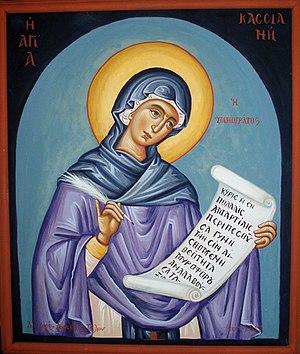
Sainte Cassienne de Constantinople, en grec Κασσιανή, en russe Кассия, en latin Cassiana, en d'autres langues Ikasia ou Eikasia. Elle était une higoumène, une poétesse, une compositrice, une hymnographe de l'Empire byzantin et une sainte. Elle est fêtée le 7 septembre.